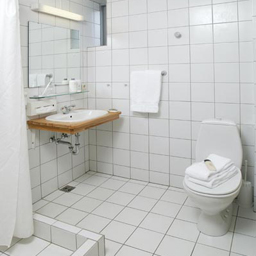
Room type: bathroom